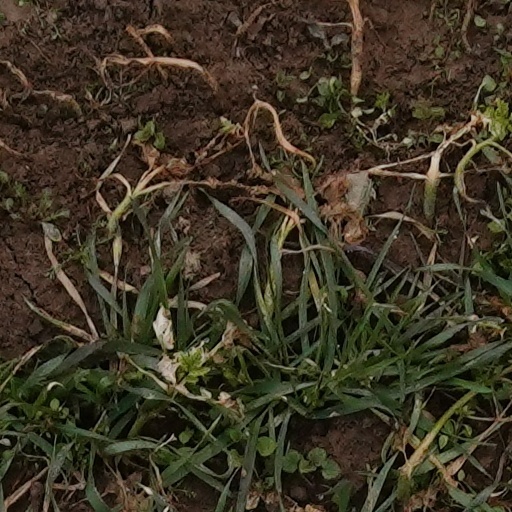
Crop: wheat